Bepanaah

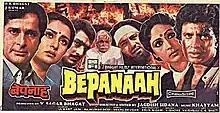
Promotional Poster

Bepanaah is a 1985 Indian Hindi-language film directed by Jagdish Sidana, starring Shashi Kapoor, Mithun Chakraborty, Poonam Dhillon, Rati Agnihotri, Suresh Oberoi, Madan Puri, and Kader Khan in pivotal roles.